Eesti Energia

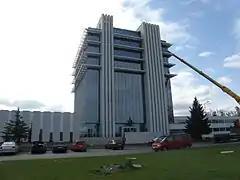
Elektrilevi service office in Kadaka, Tallinn.

Eesti Energia was founded in 1939. In 1998, it was reorganized from the state enterprise to a private limited company. In 1998–1999, two distribution companies ("Läänemaa Eletrivõrk" and "Narva Elektrivõrk") were separated from Eesti Energia and privatized.